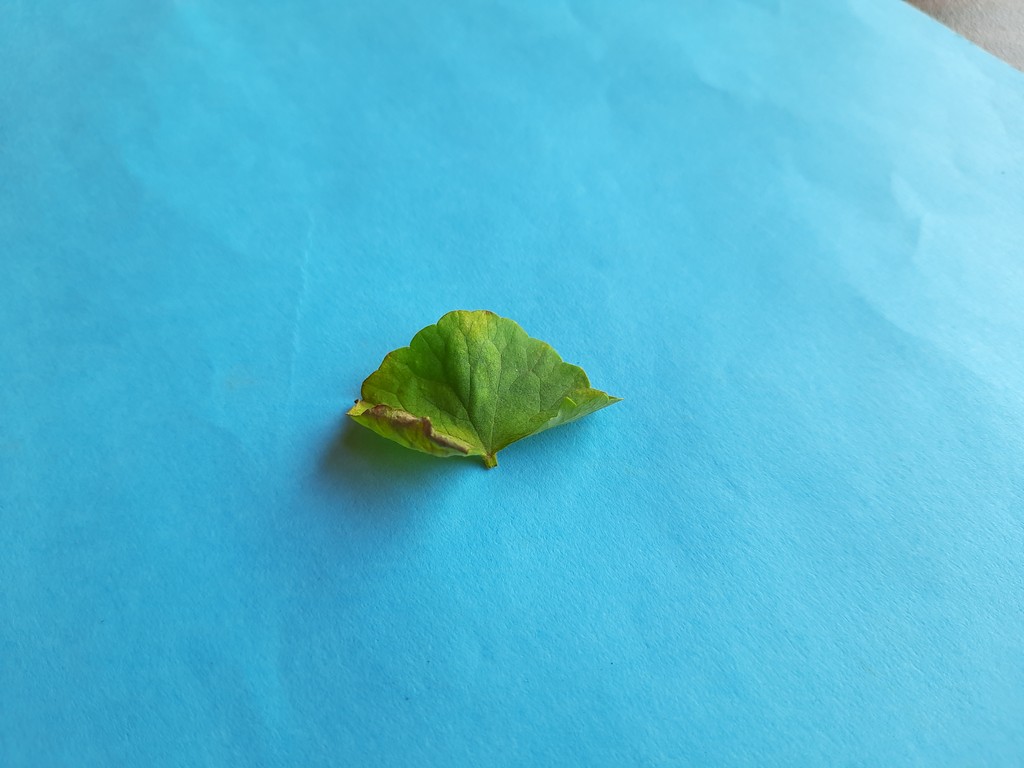
Label: Unhealthy